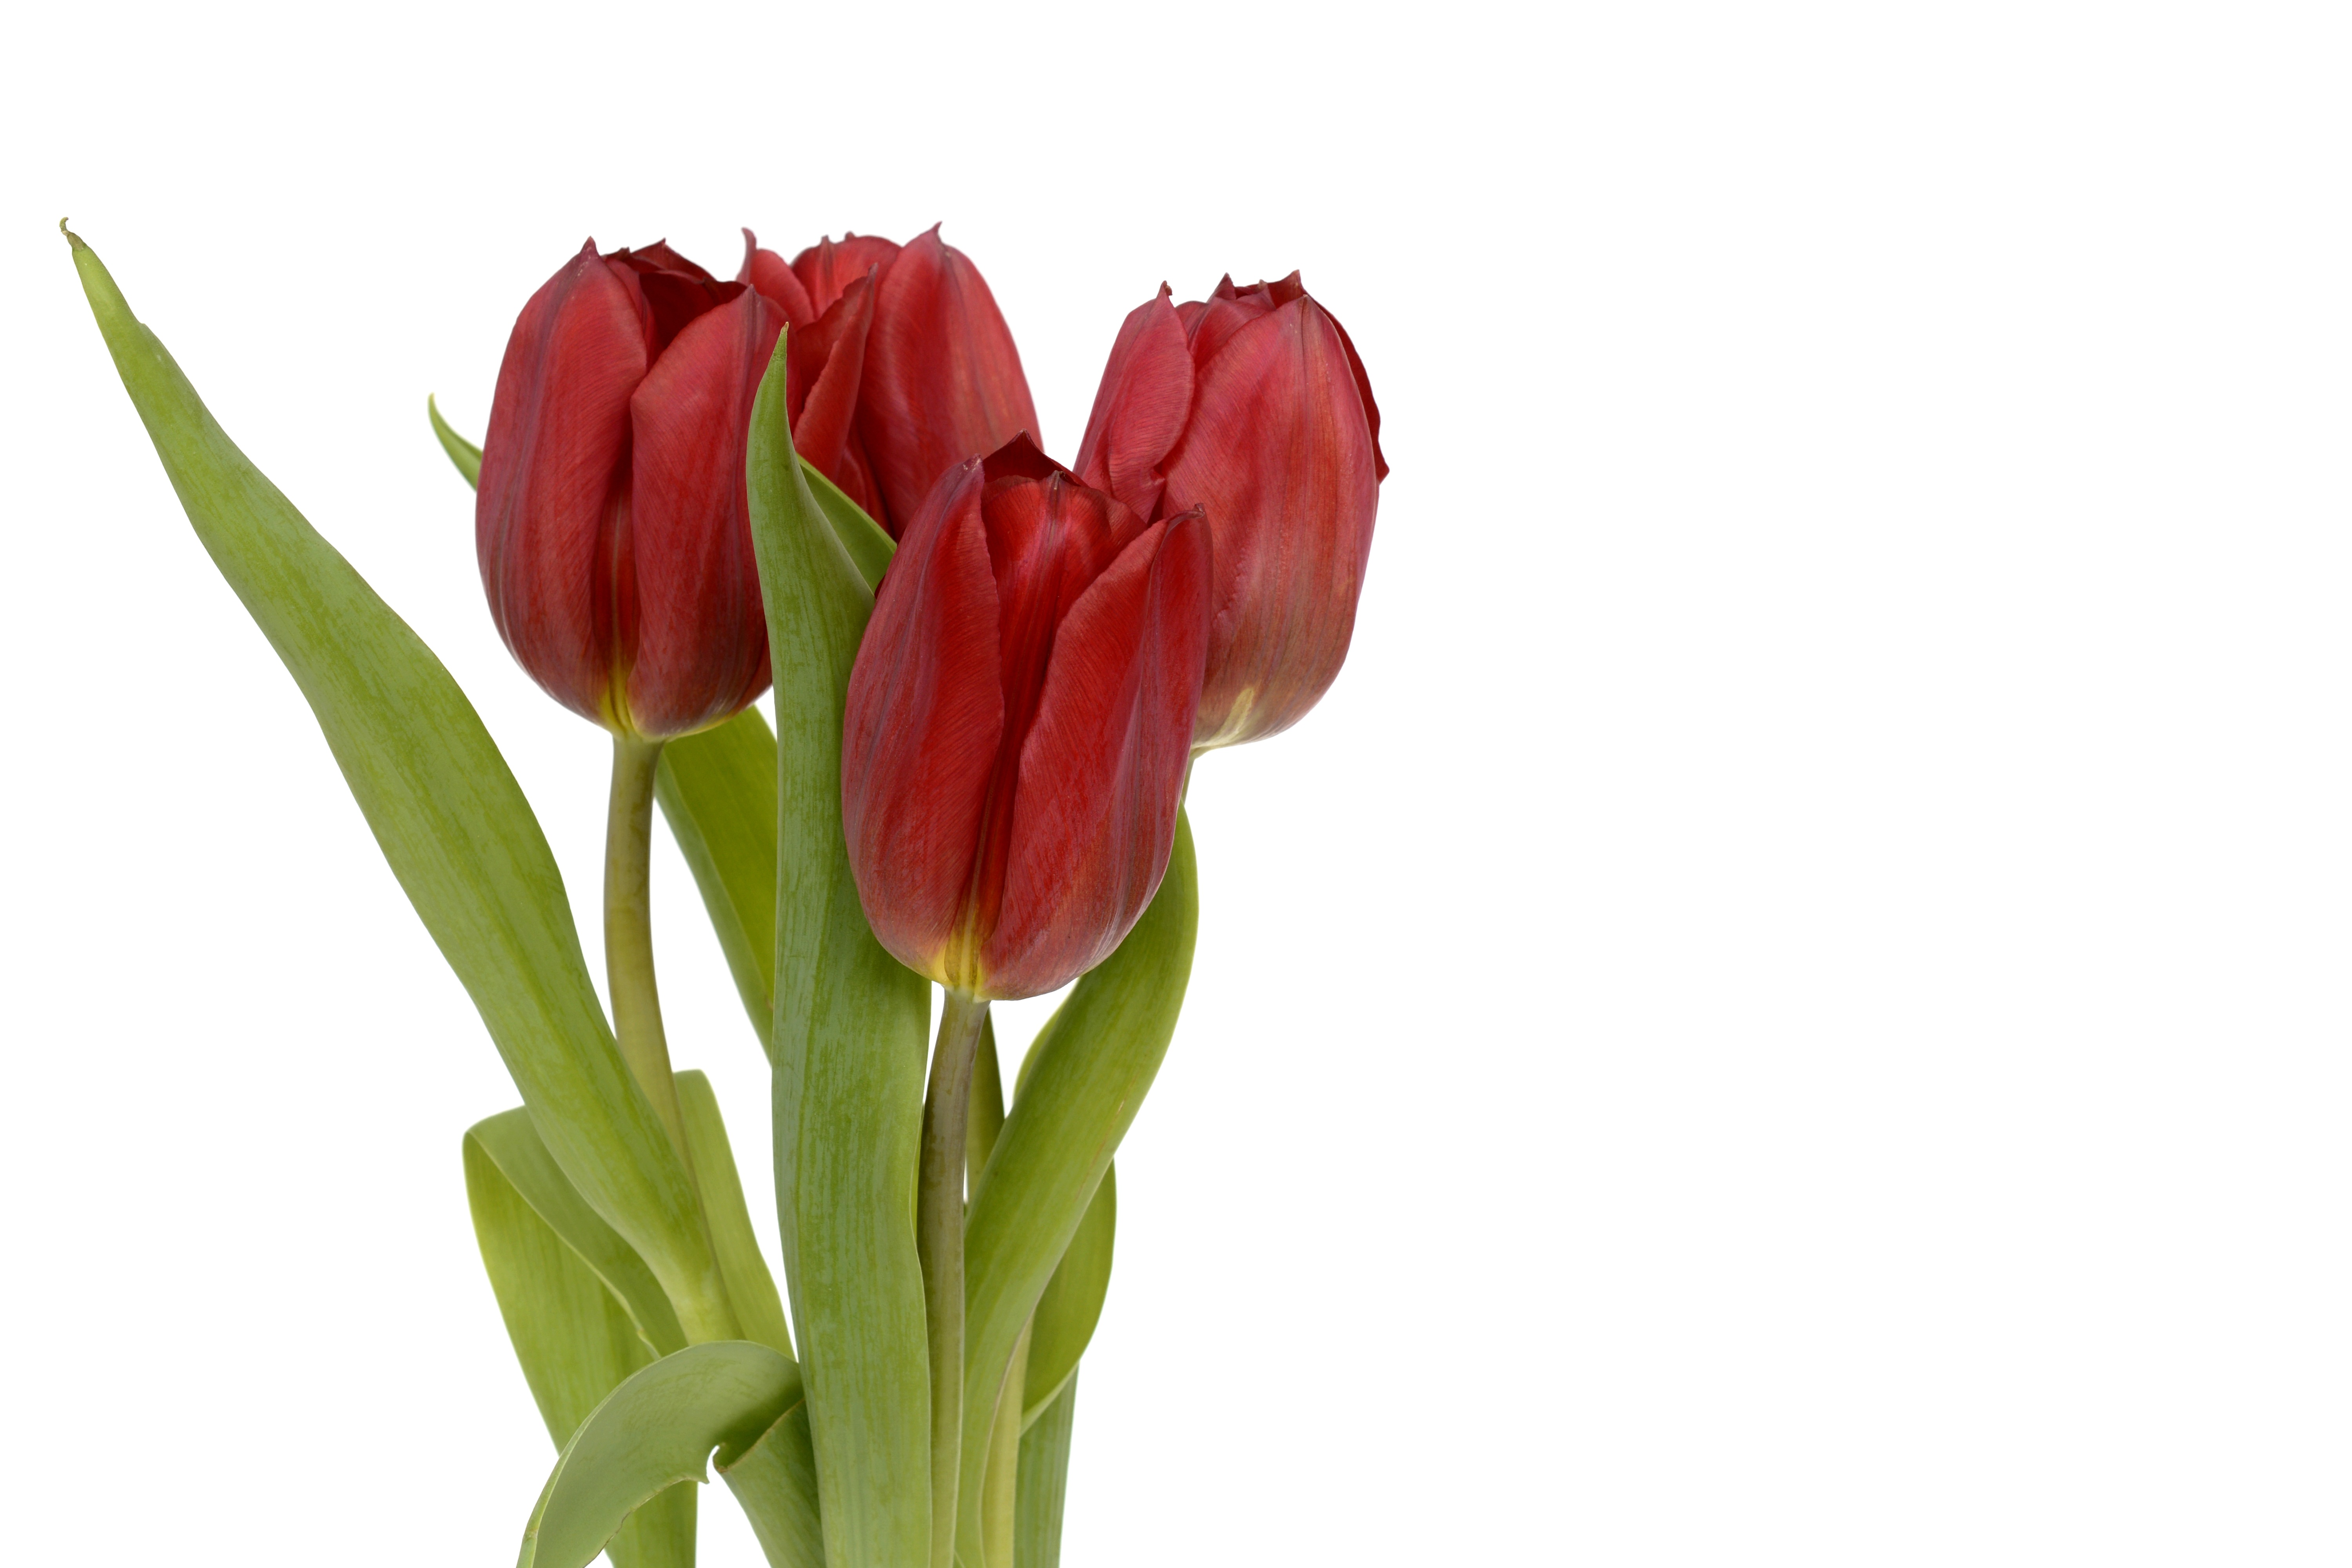
nature, plant, flower, petal, tulip, spring, red, close, thank you, flowers, leaves, tulips, greeting card, spring flowers, fr hlingsanfang, flowering plant, cut flowers, lily family, plant stem, land plant